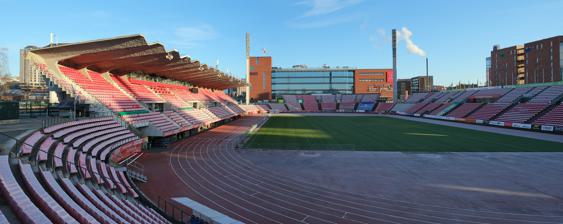
Building: Tampere Stadium
Country: Finland
Year built: 1965
Stadium in Tampere, Finland Tampere Stadium Ratina Stadium Panoramic view of the stadium Full name Tampere Stadium Location Ratina , Tampere , Finland Coordinates 61°29′33″N 023°45′51″E / 61.49250°N 23.76417°E / 61.49250; 23.76417 Owner City of Tampere Operator City of Tampere Capacity 16,800 Field size 105 m × 68 m (344 ft × 223 ft) Surface Grass Construction Opened 1965 Renovated 2004 Architect Timo Penttilä Tenants Finland national football team (2016–present) Ilves (on occasion) Tampere United (2004–2010) Tampere Stadium ( Finnish : Tampereen stadion ), also known as Ratina Stadium ( Finnish : Ratinan stadion ), designed by architect Timo Penttilä and completed in 1965, is a multi-purpose stadium in Tampere , Finland , with a seating capacity of 16,800 people, and up to 32,000 people for concerts. In 2018, the stadium hosted the IAAF World U20 Championships . The pitch and main stand were originally completed for the 1952 1952 Summer Olympics when Ratina hosted five qualification and preliminary round matches. In 2009, Ratina was one of the stadiums of the UEFA Women's Euro 2009 . Ratina has also hosted several matches of the Finland national football team . Football The stadium primarily hosts football matches. It served as Tampere United's home stadium and it was the home stadium for Finnish national team between 2016 and 2018 due to the renovation of the Helsinki Olympic Stadium . The stadium was also used by Ilves , who holds the record attendances for football matches in both European and domestic competitions: 24,873 against Juventus on 19 September 1984 in the European Cup and 15,000 against Kokkolan Palloveikot on 9 October 1983 in the Finnish League. Music Over the years the stadium has hosted several music events. In addition to standalone concerts, it serves as the main arena for the annual hip hop festival Blockfest . Concerts Date Artist(s) Tour/Event 14 August 2004 Eppu Normaali – 18 August 2007 Toto Falling in Between Tour 19 July 2008 Iron Maiden Somewhere Back in Time World Tour 9 August 2008 PMMP Ismo Alanko Popeda Eppu Normaali Suomi-ilmiö 2008 2 June 2009 Bruce Springsteen Working on a Dream Tour 26 May 2010 Bryan Adams – 1 June 2010 AC/DC Black Ice World Tour 1 August 2012 Red Hot Chili Peppers I'm With You World Tour 26 May 2013 Bon Jovi Because We Can World Tour 31 July 2015 Nightwish Endless Forms Most Beautiful World Tour 6 August 2016 Eppu Normaali 40th Anniversary Concert 10 August 2017 Robbie Williams The Heavy Entertainment Show Tour 4 August 2018 Popeda Popeda.Ratina.Rakkaus 9 August 2019 10 August 2019 Rammstein Europe Stadium Tour 2019 30 July 2022 Hassisen kone 40th Anniversary Reunion Tour 4 August 2022 Juha Tapio Elossa! 2 September 2023 Popeda Ratinasta poikki Speedway Tampere Stadium is also used as a venue for motorcycle speedway . The stadium played host to the 1995 World Under-21 Championship Final won by Australia's Jason Crump , and in 2014 the stadium hosted the inaugural Speedway Grand Prix of Finland won by Slovenian rider Matej Zagar . Speedway returned to Ratina the following year, with the Finnish Grand Prix as Round 2 of the 2015 Speedway Grand Prix series. The speedway track is laid out over the stadium's 400 metres (440 yards) athletics track . See also Blockfest Ratina (shopping centre) Tampere Arena References